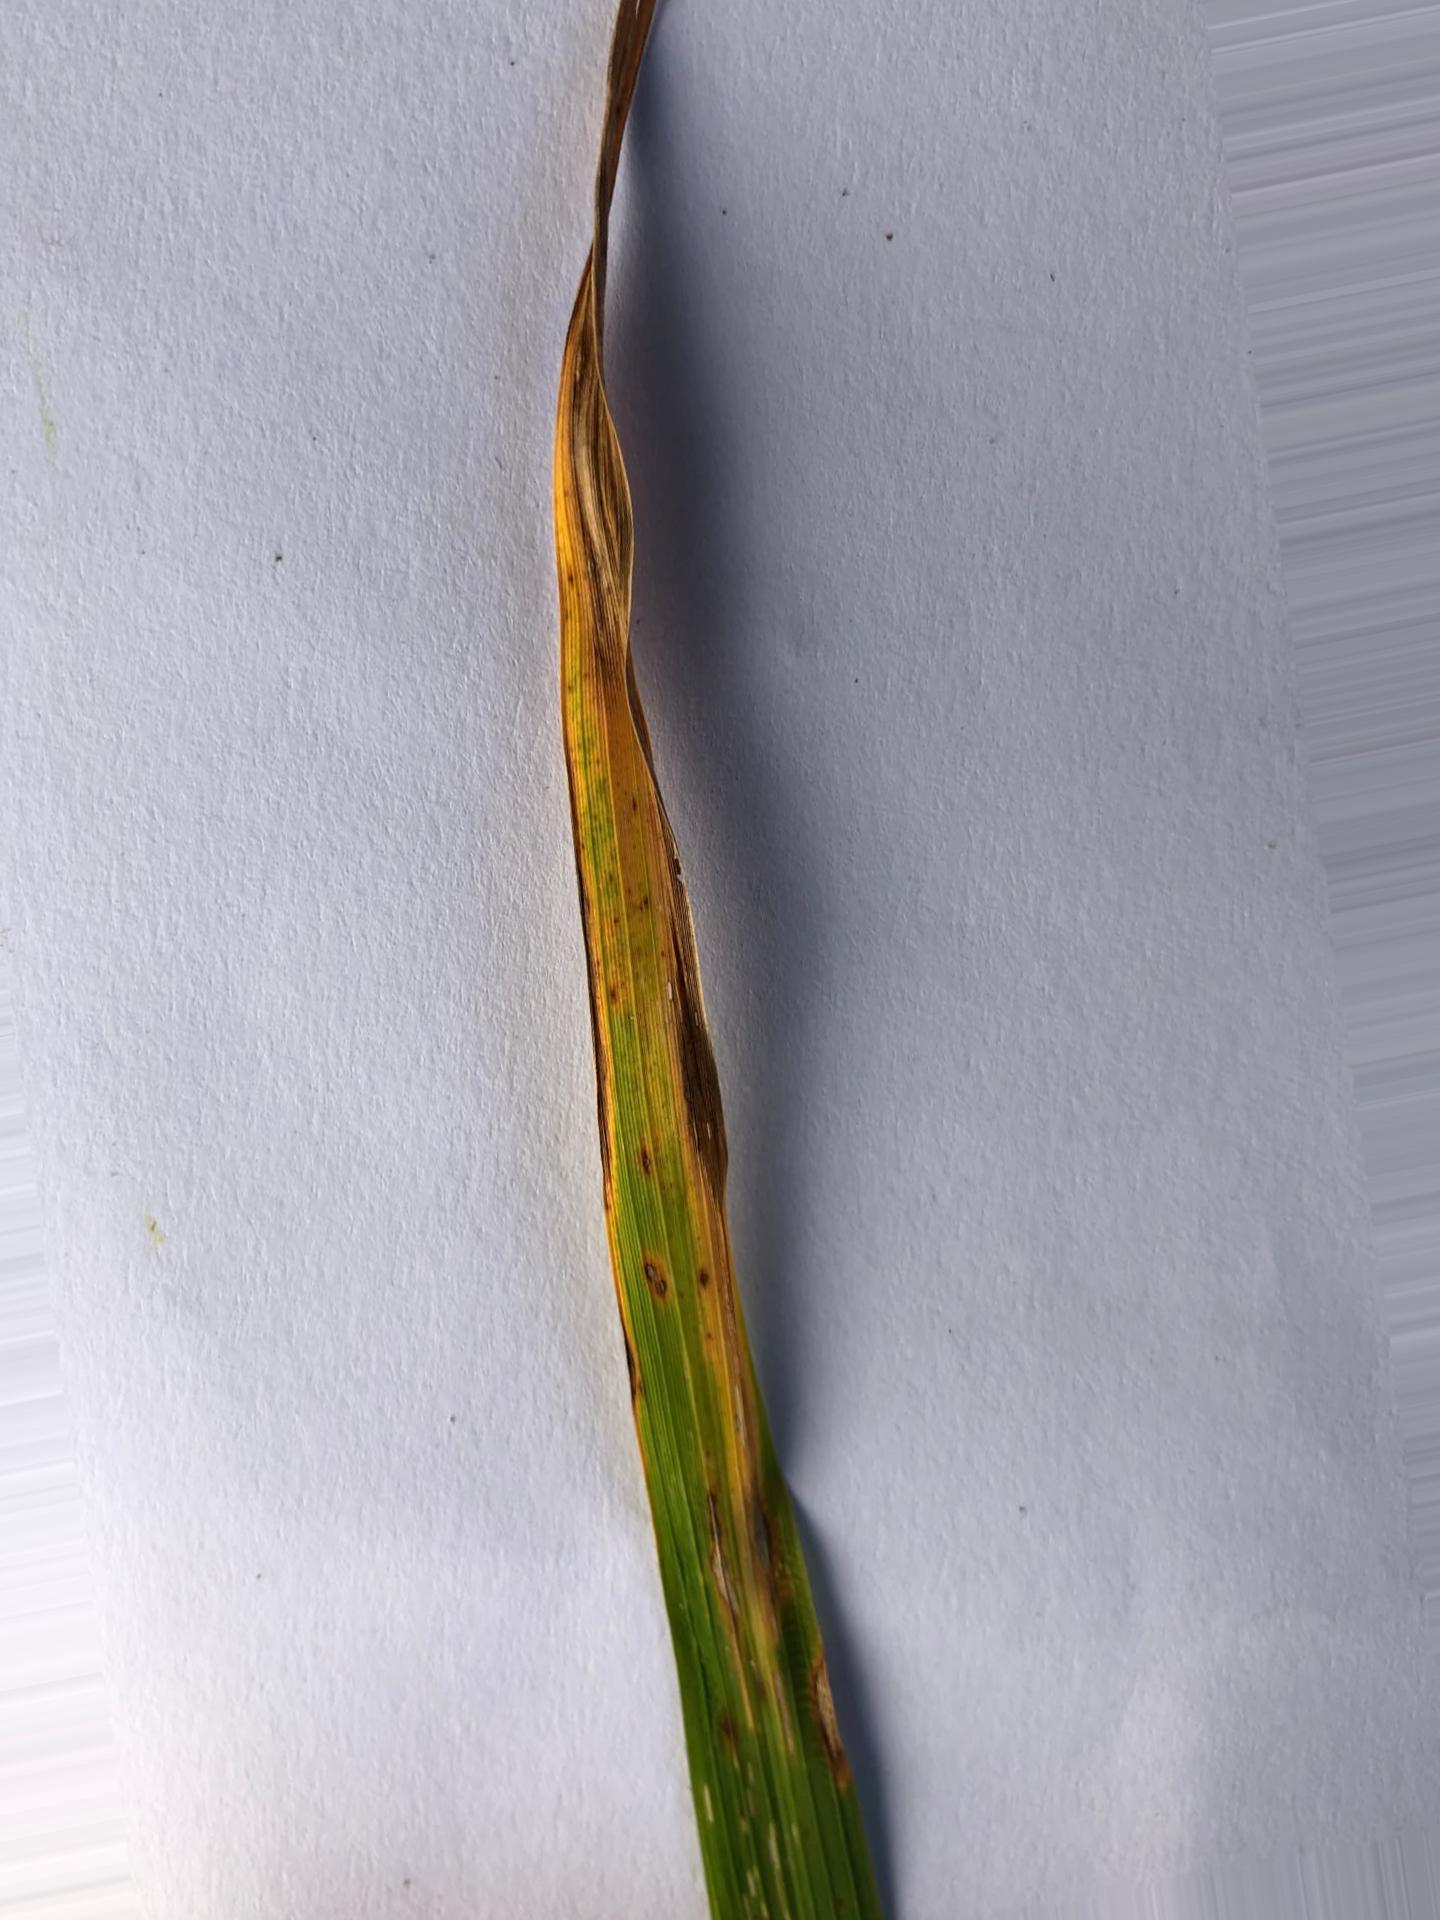
Nhãn: Tungro virus